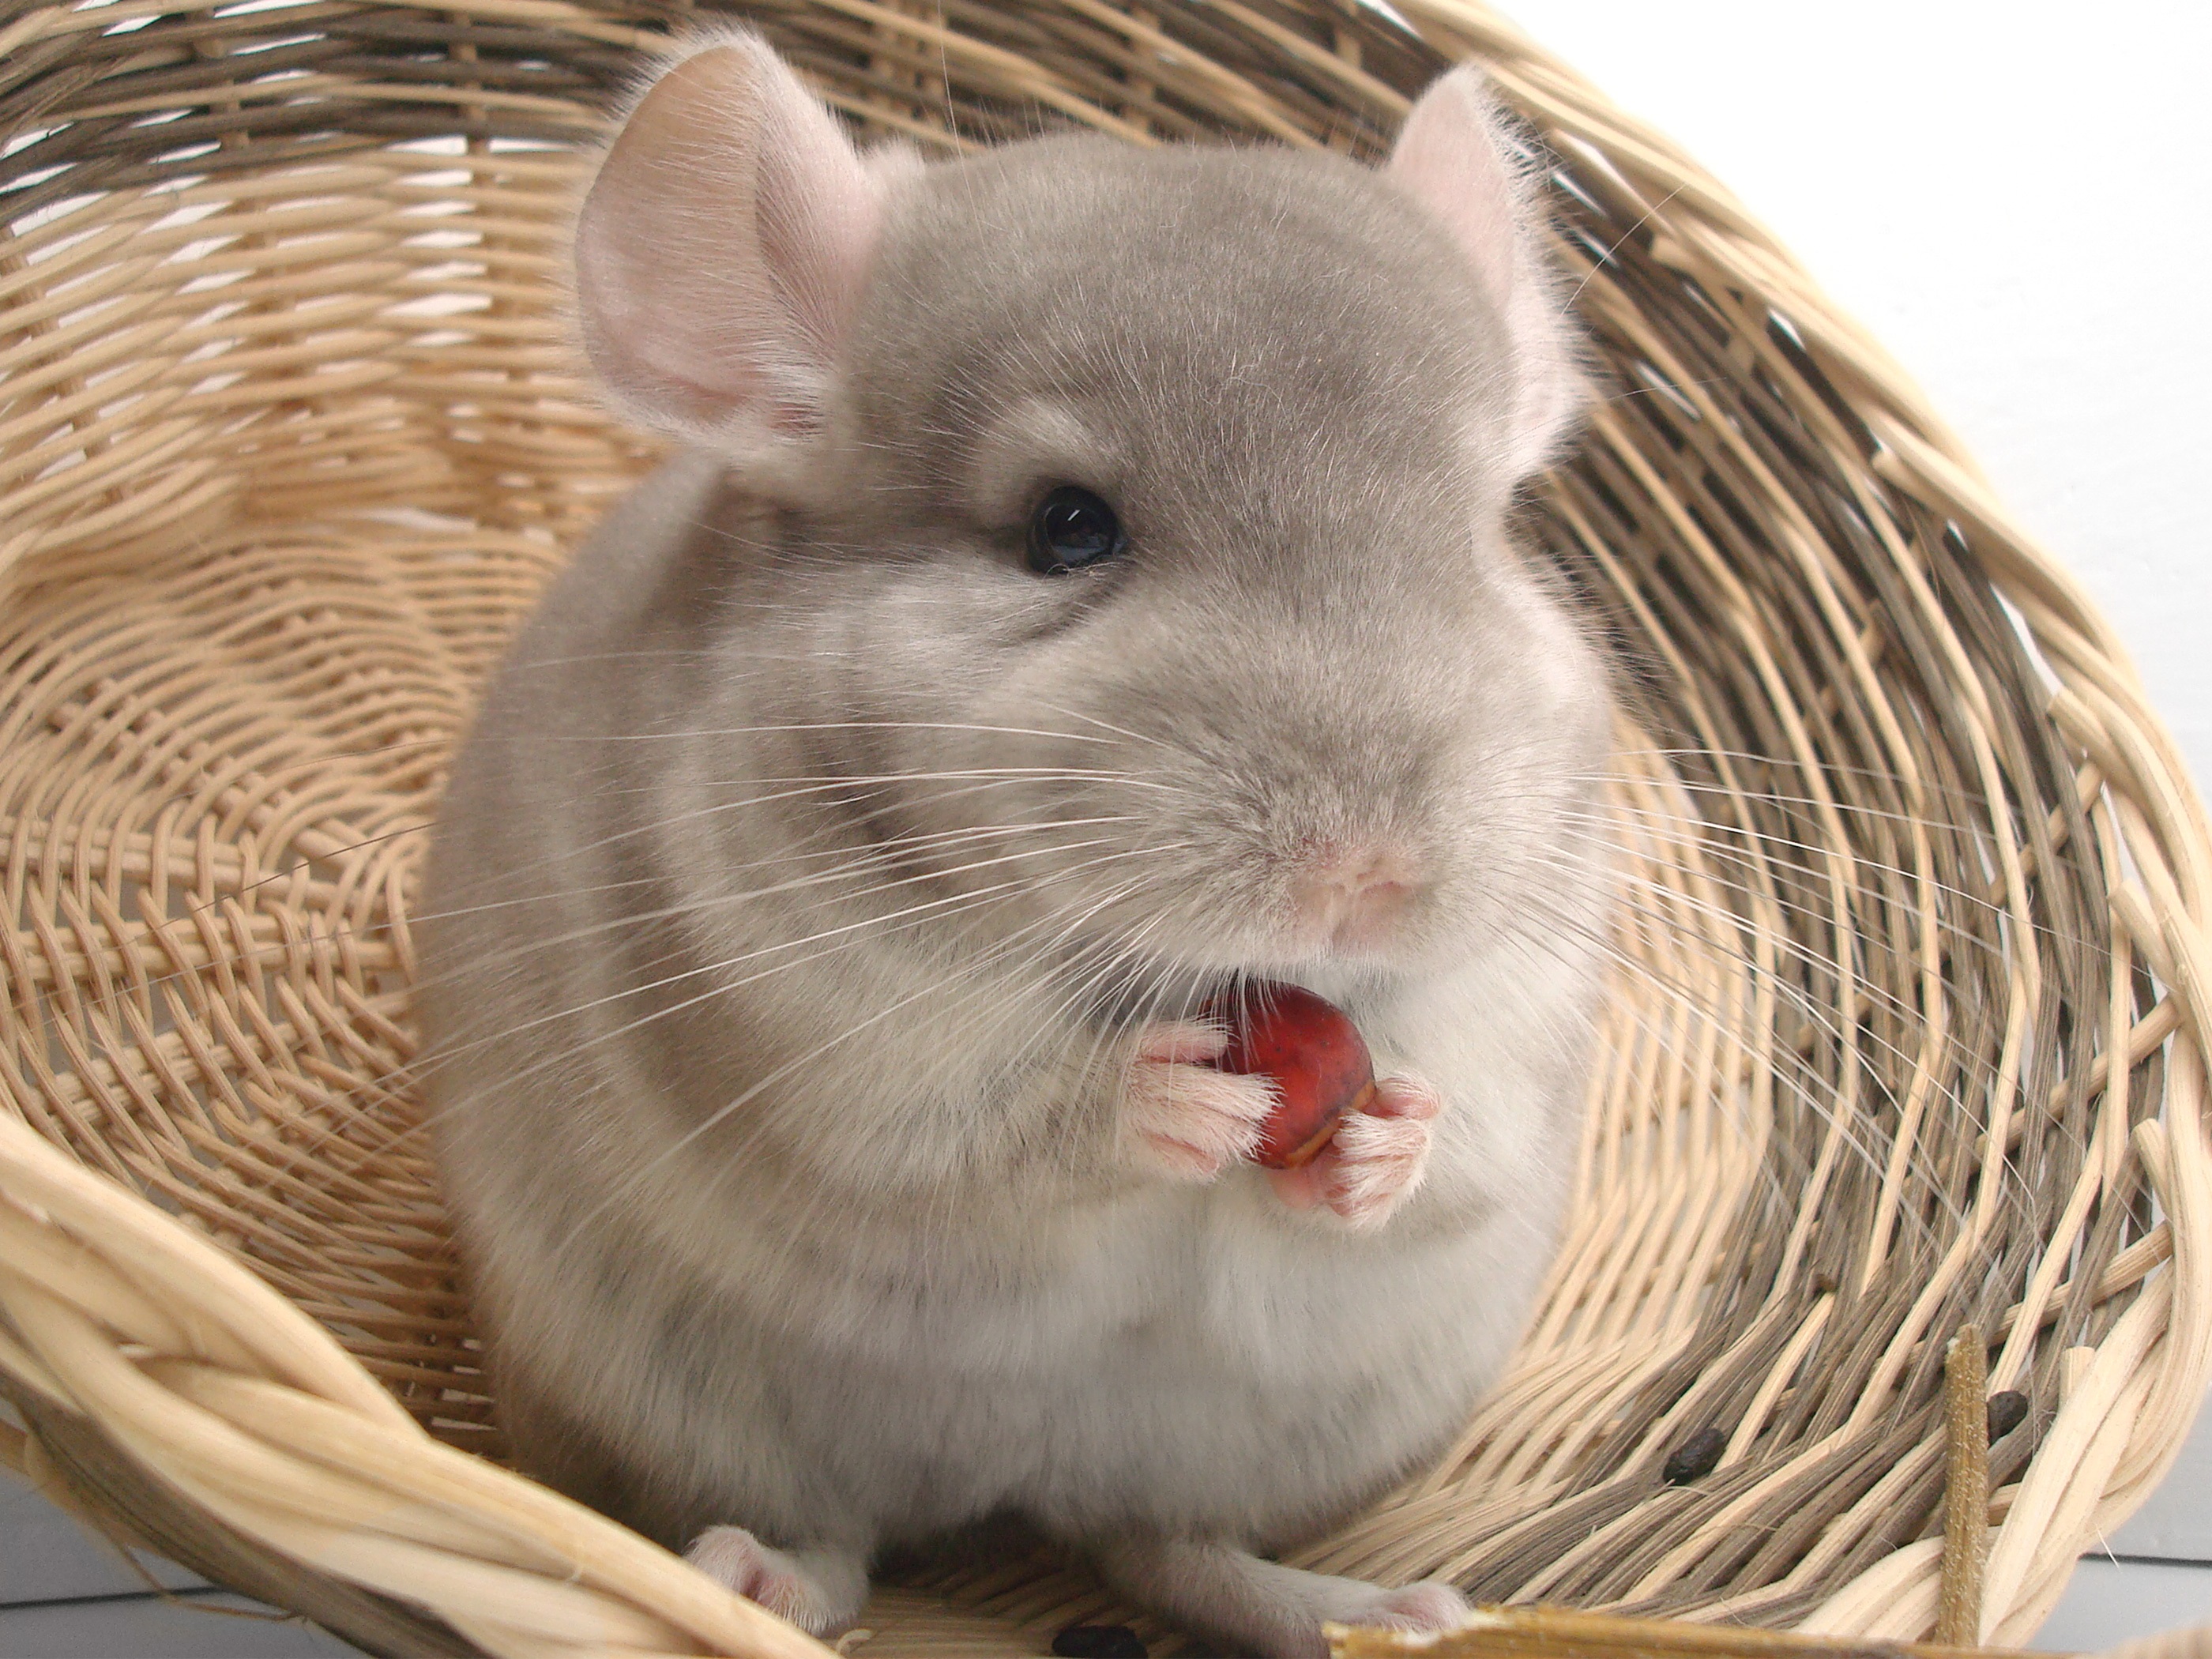
nature, mouse, animal, cute, pet, fur, mammal, hamster, rodent, fauna, rat, whiskers, beige, vertebrate, nager, chinchilla, small animals, gerbil, muroidea, degu, muridae